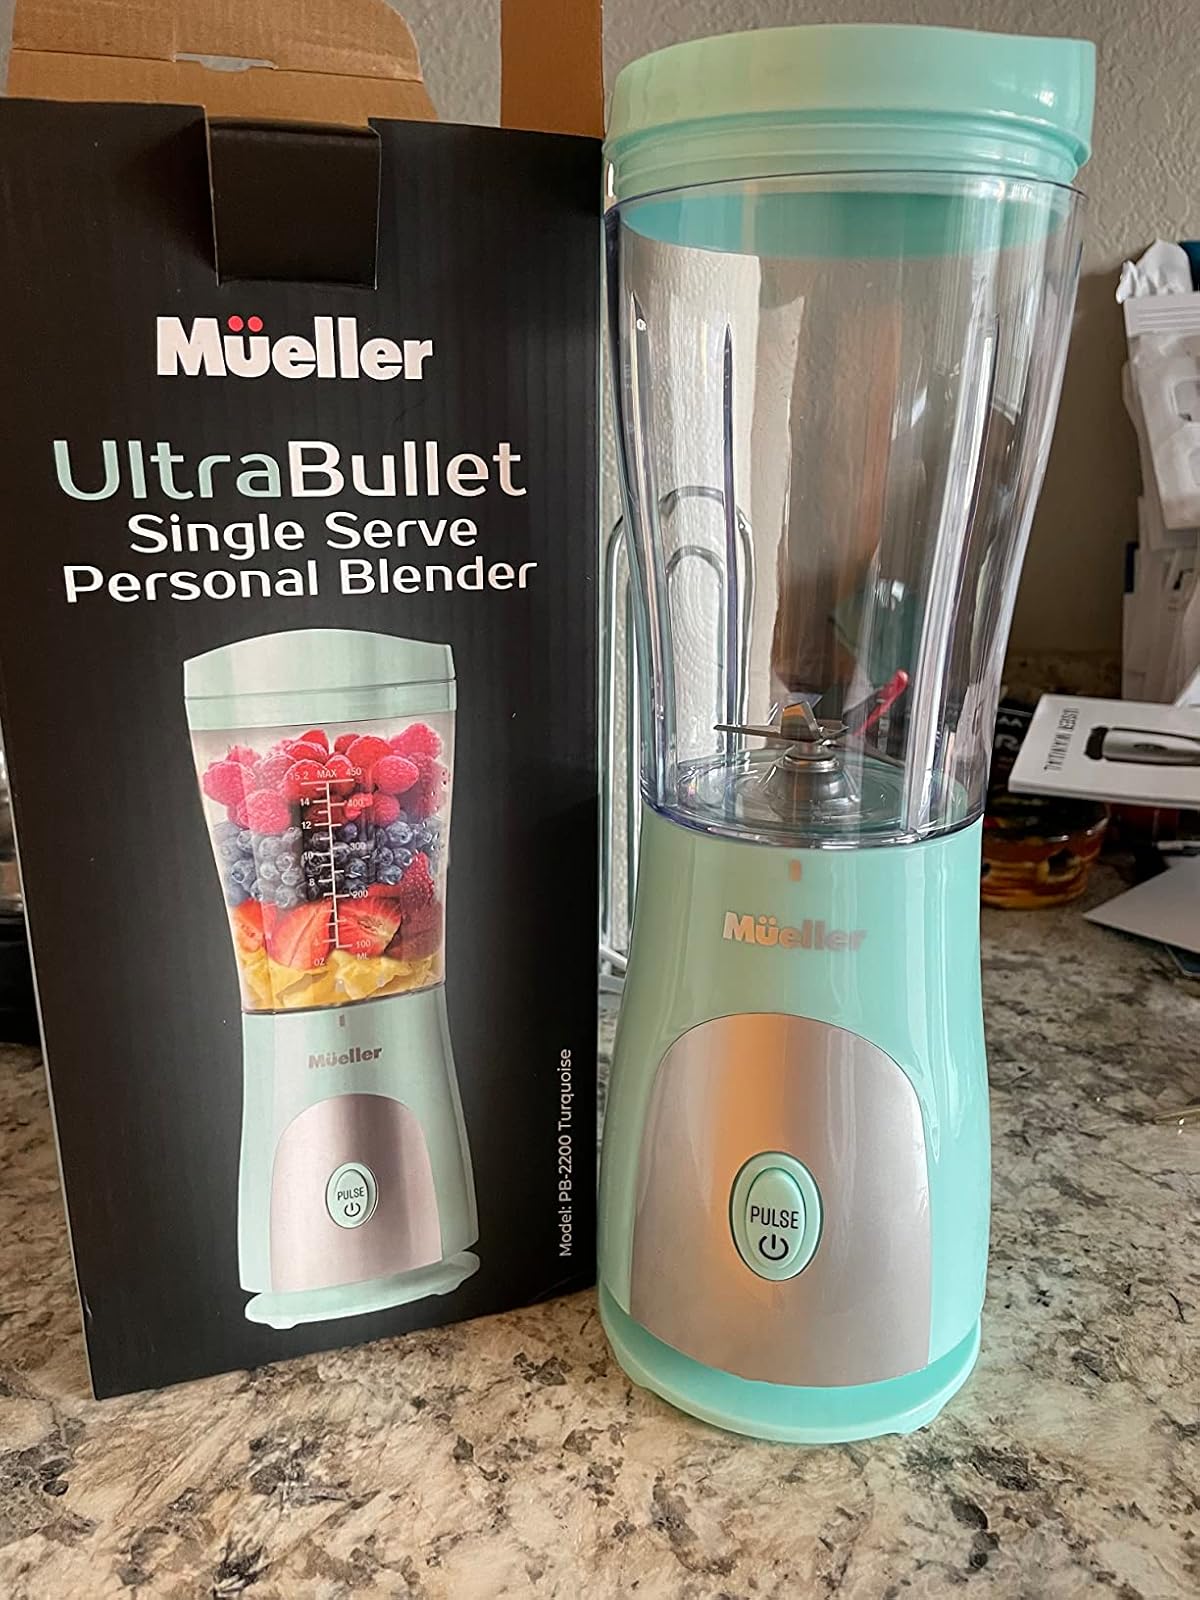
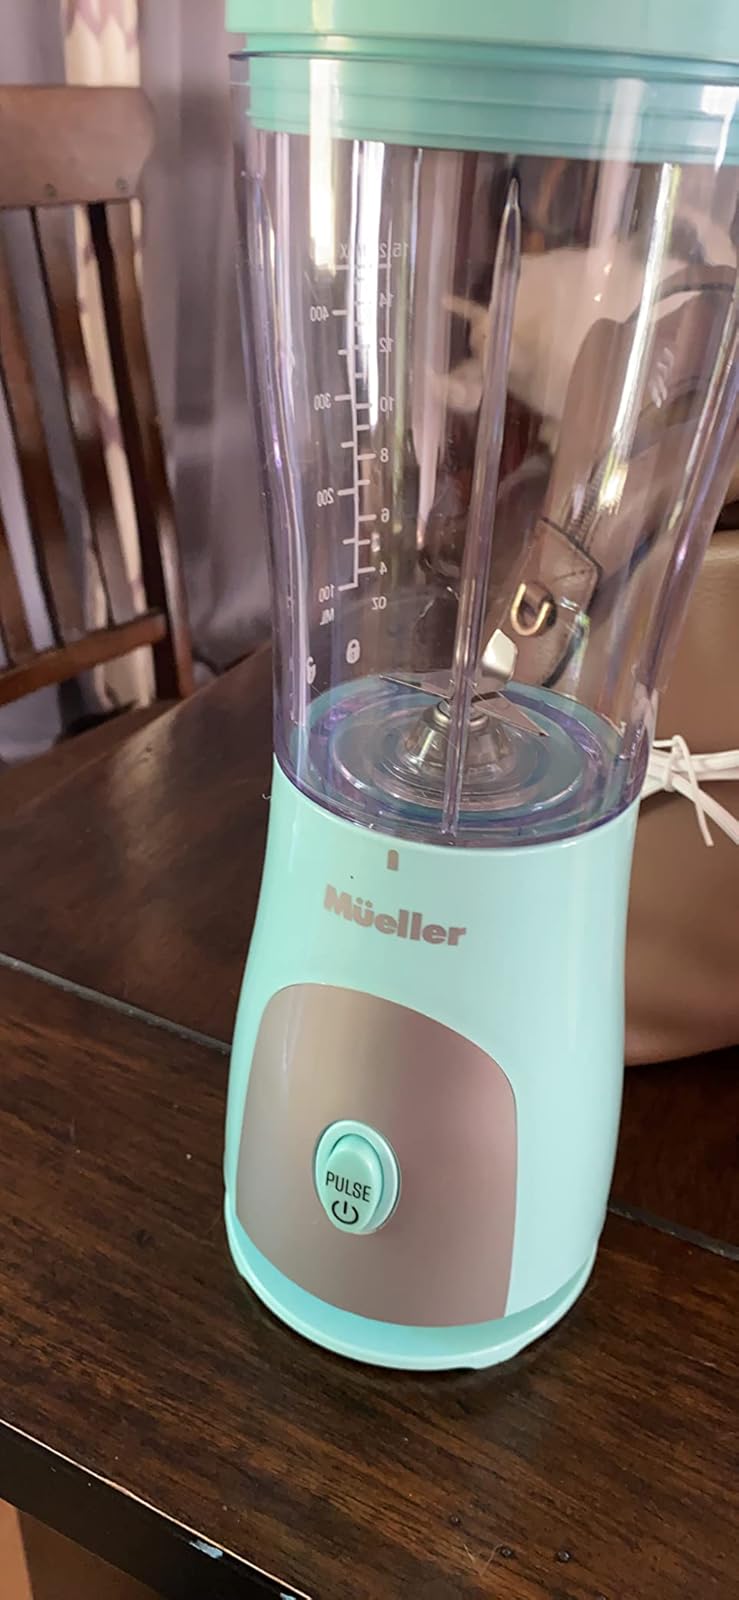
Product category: items_blender
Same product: yes